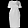
Label: Dress